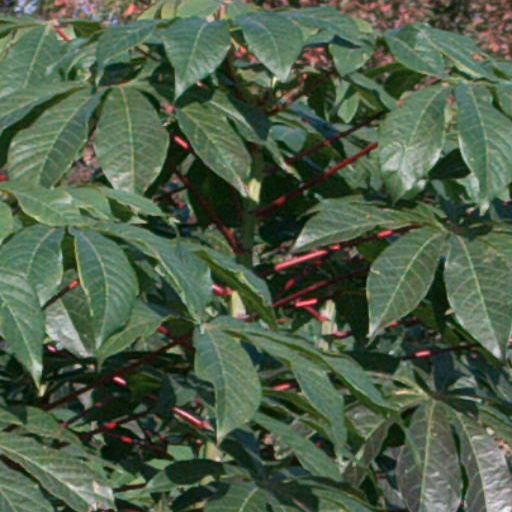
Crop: cassava